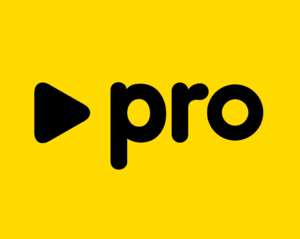
Proposition républicaine est une coalition de partis argentins de centre droit, fondée le 25 mai 2005, et transformée en parti en 2010, qui rassemble, dans la ville autonome de Buenos Aires, Compromiso para el Cambio, dirigé par Mauricio Macri, Recrear para el Crecimiento, mené par Ricardo López Murphy, et le Parti fédéral de Francisco Manrique.